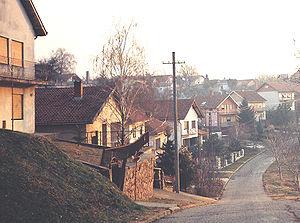
Ledinci est une localité de Serbie située dans la province autonome de Voïvodine. Elle fait partie de la municipalité urbaine de Petrovaradin, qui se trouve sur le territoire de la Ville de Novi Sad et dans le district de Bačka méridionale. Au recensement de 2011, elle comptait 1 912 habitants.